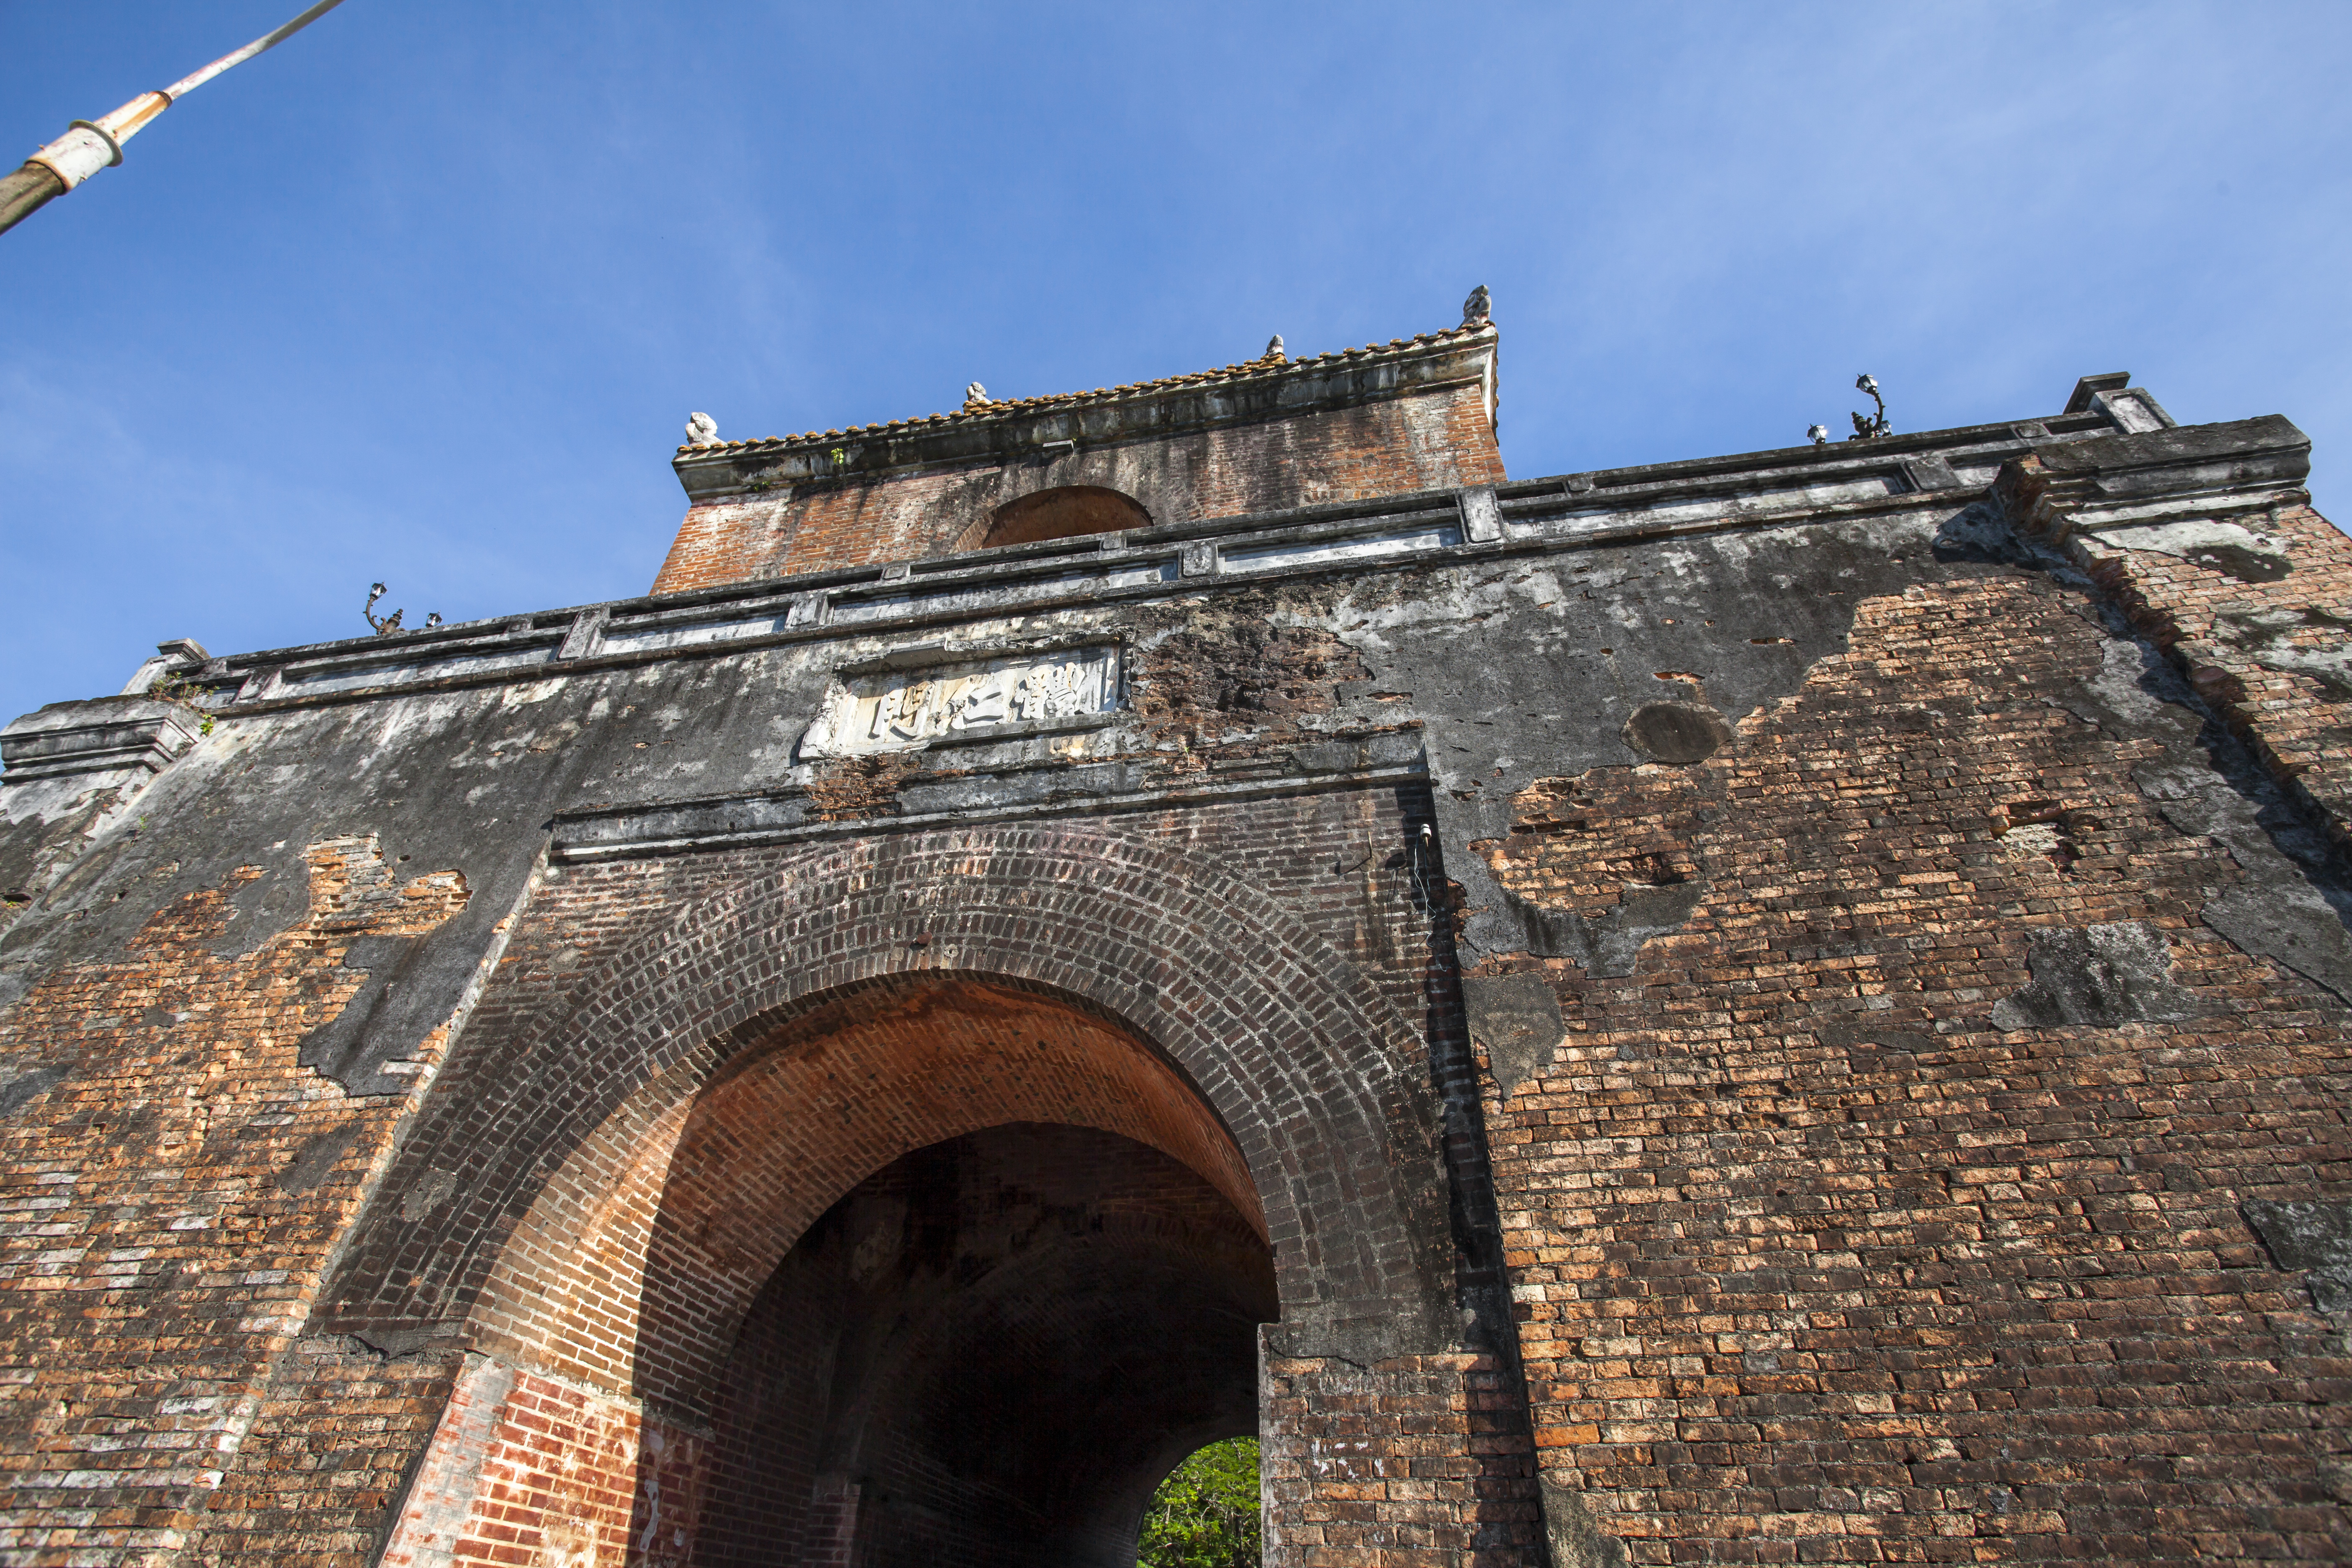
green, art, vietnam, sky, asia, asian, red, blue, city, place, tourist, park, square, flagpole, wall, palace, morning, mausoleum, sunset, river, boat, greetings, lanterns, historic site, landmark, building, history, ancient history, fortification, facade, roof, medieval architecture, arch, ruins, middle ages